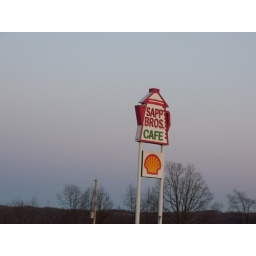
Big coffee pot in the sky